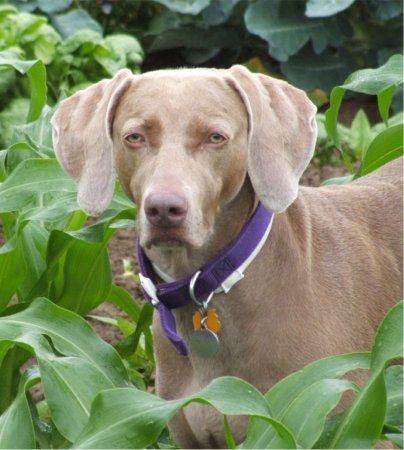
Weimaraner